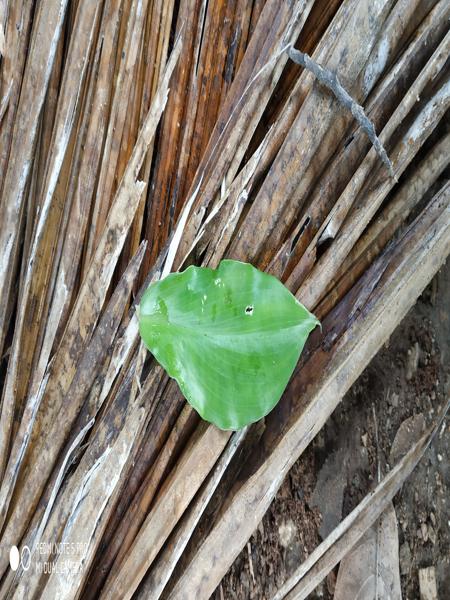
Plant: Insulin